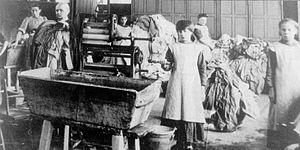
Un couvent de la Madeleine, également appelé « blanchisserie Madeleine » désigne une institution catholique destinée en principe à la rééducation de « femmes perdues », de « femmes de mœurs légères ». Le premier asile de ce genre était situé sur Leeson Street à Dublin en Irlande, et a été fondé le 11 juin 1765 par Lady Arabella Denny.